Stennis Space Center

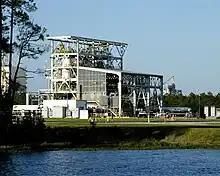
E test stand complex in 2005

The B-1/B-2 test stand is a dual-position, vertical, static-firing stand supporting a maximum dynamic load of 11M lbf. It was originally built in the 1960s to simultaneously test the five F-1 engines of a complete Saturn-V S1-C first stage from 1967 to 1970.